L'Empereur Smith

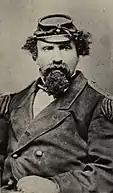
Emperor Norton

The situation escalates when Buck Ritchie, a notorious bandit of the region, gets to meet Smith, and convinces him to use his army to occupy the city. Terrorized, the locals rank on the side of Smith, who sets out to reconquer all the United States, making Grass Town the new capital of the country.